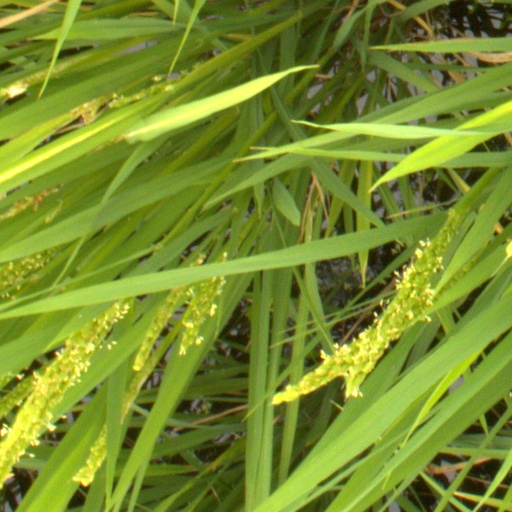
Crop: rice